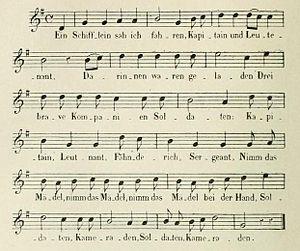
La chanson populaire ""Ein Schifflein Sah Ich Fahren"" par J.B. Weckerlin. Firmin-Didot éditeur, Paris 1886, page 54. Air traditionnel de Westphalie et paroles d'une chanson populaire . Cet air a été repris pour La Parisienne chanson de Casimir Delavigne datant de 1830. https://archive.org/stream/lachansonpopula00weck#page/54/mode/2up"
La Parisienne est une célèbre chanson de Casimir Delavigne.